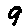
Label: 9